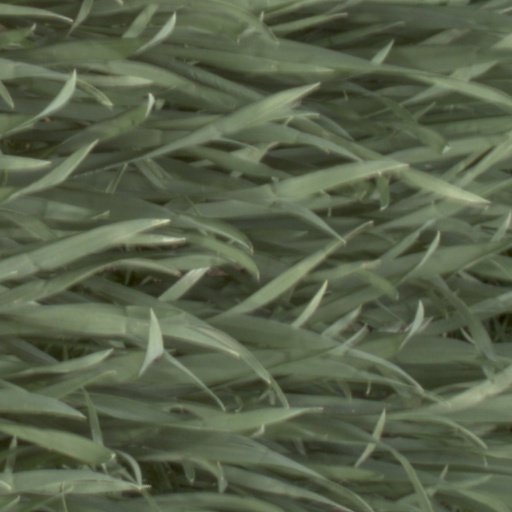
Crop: wheat